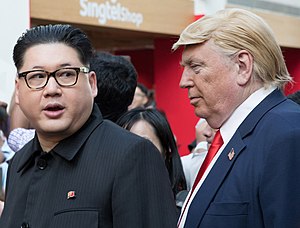
Look-alike
To mænd (Howard X and Dennis Alan) i Singapore under topmødet mellem Kim Jong-un og Donald Trump, der begge har en vis lighed med topmødets hovedpersoner
Look-alike, alternativt lookalike, stammer fra engelsk og betyder "ser ud som." Det bruges populært om personer, der klæder sig ud for at ligne en anden person, fx et idol eller en fiktiv figur.